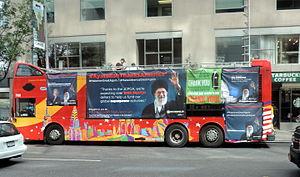
Promesse électorale de Donald Trump à l'élection présidentielle américaine de 2016, le Retrait américain de l'Accord de Vienne sur le nucléaire iranien s'est concrétisé le 8 mai 2018. Cette décision a été critiquée par les pays signataires de l'accord, mais a été soutenue par les pays du Moyen-Orient alliés des États-Unis. Entre « décision irresponsable déstabilisant le Moyen-Orient » et « décision attendue pour faire face au comportement va-t-en guerre de l'Iran », les jugements divergent en mai 2018. Le 21 mai, Mike Pompeo, le Secrétaire d'Etat américain, pose douze conditions pour tout nouvel accord avec l'Iran et promet en cas de refus les « sanctions les plus dures de l'Histoire ».